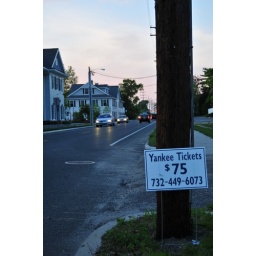
Sign on road in Belmar NJ. Wonder wear these seats are!